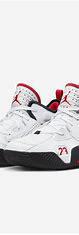
Brand: Jordan
Model: Stay Loyal 3